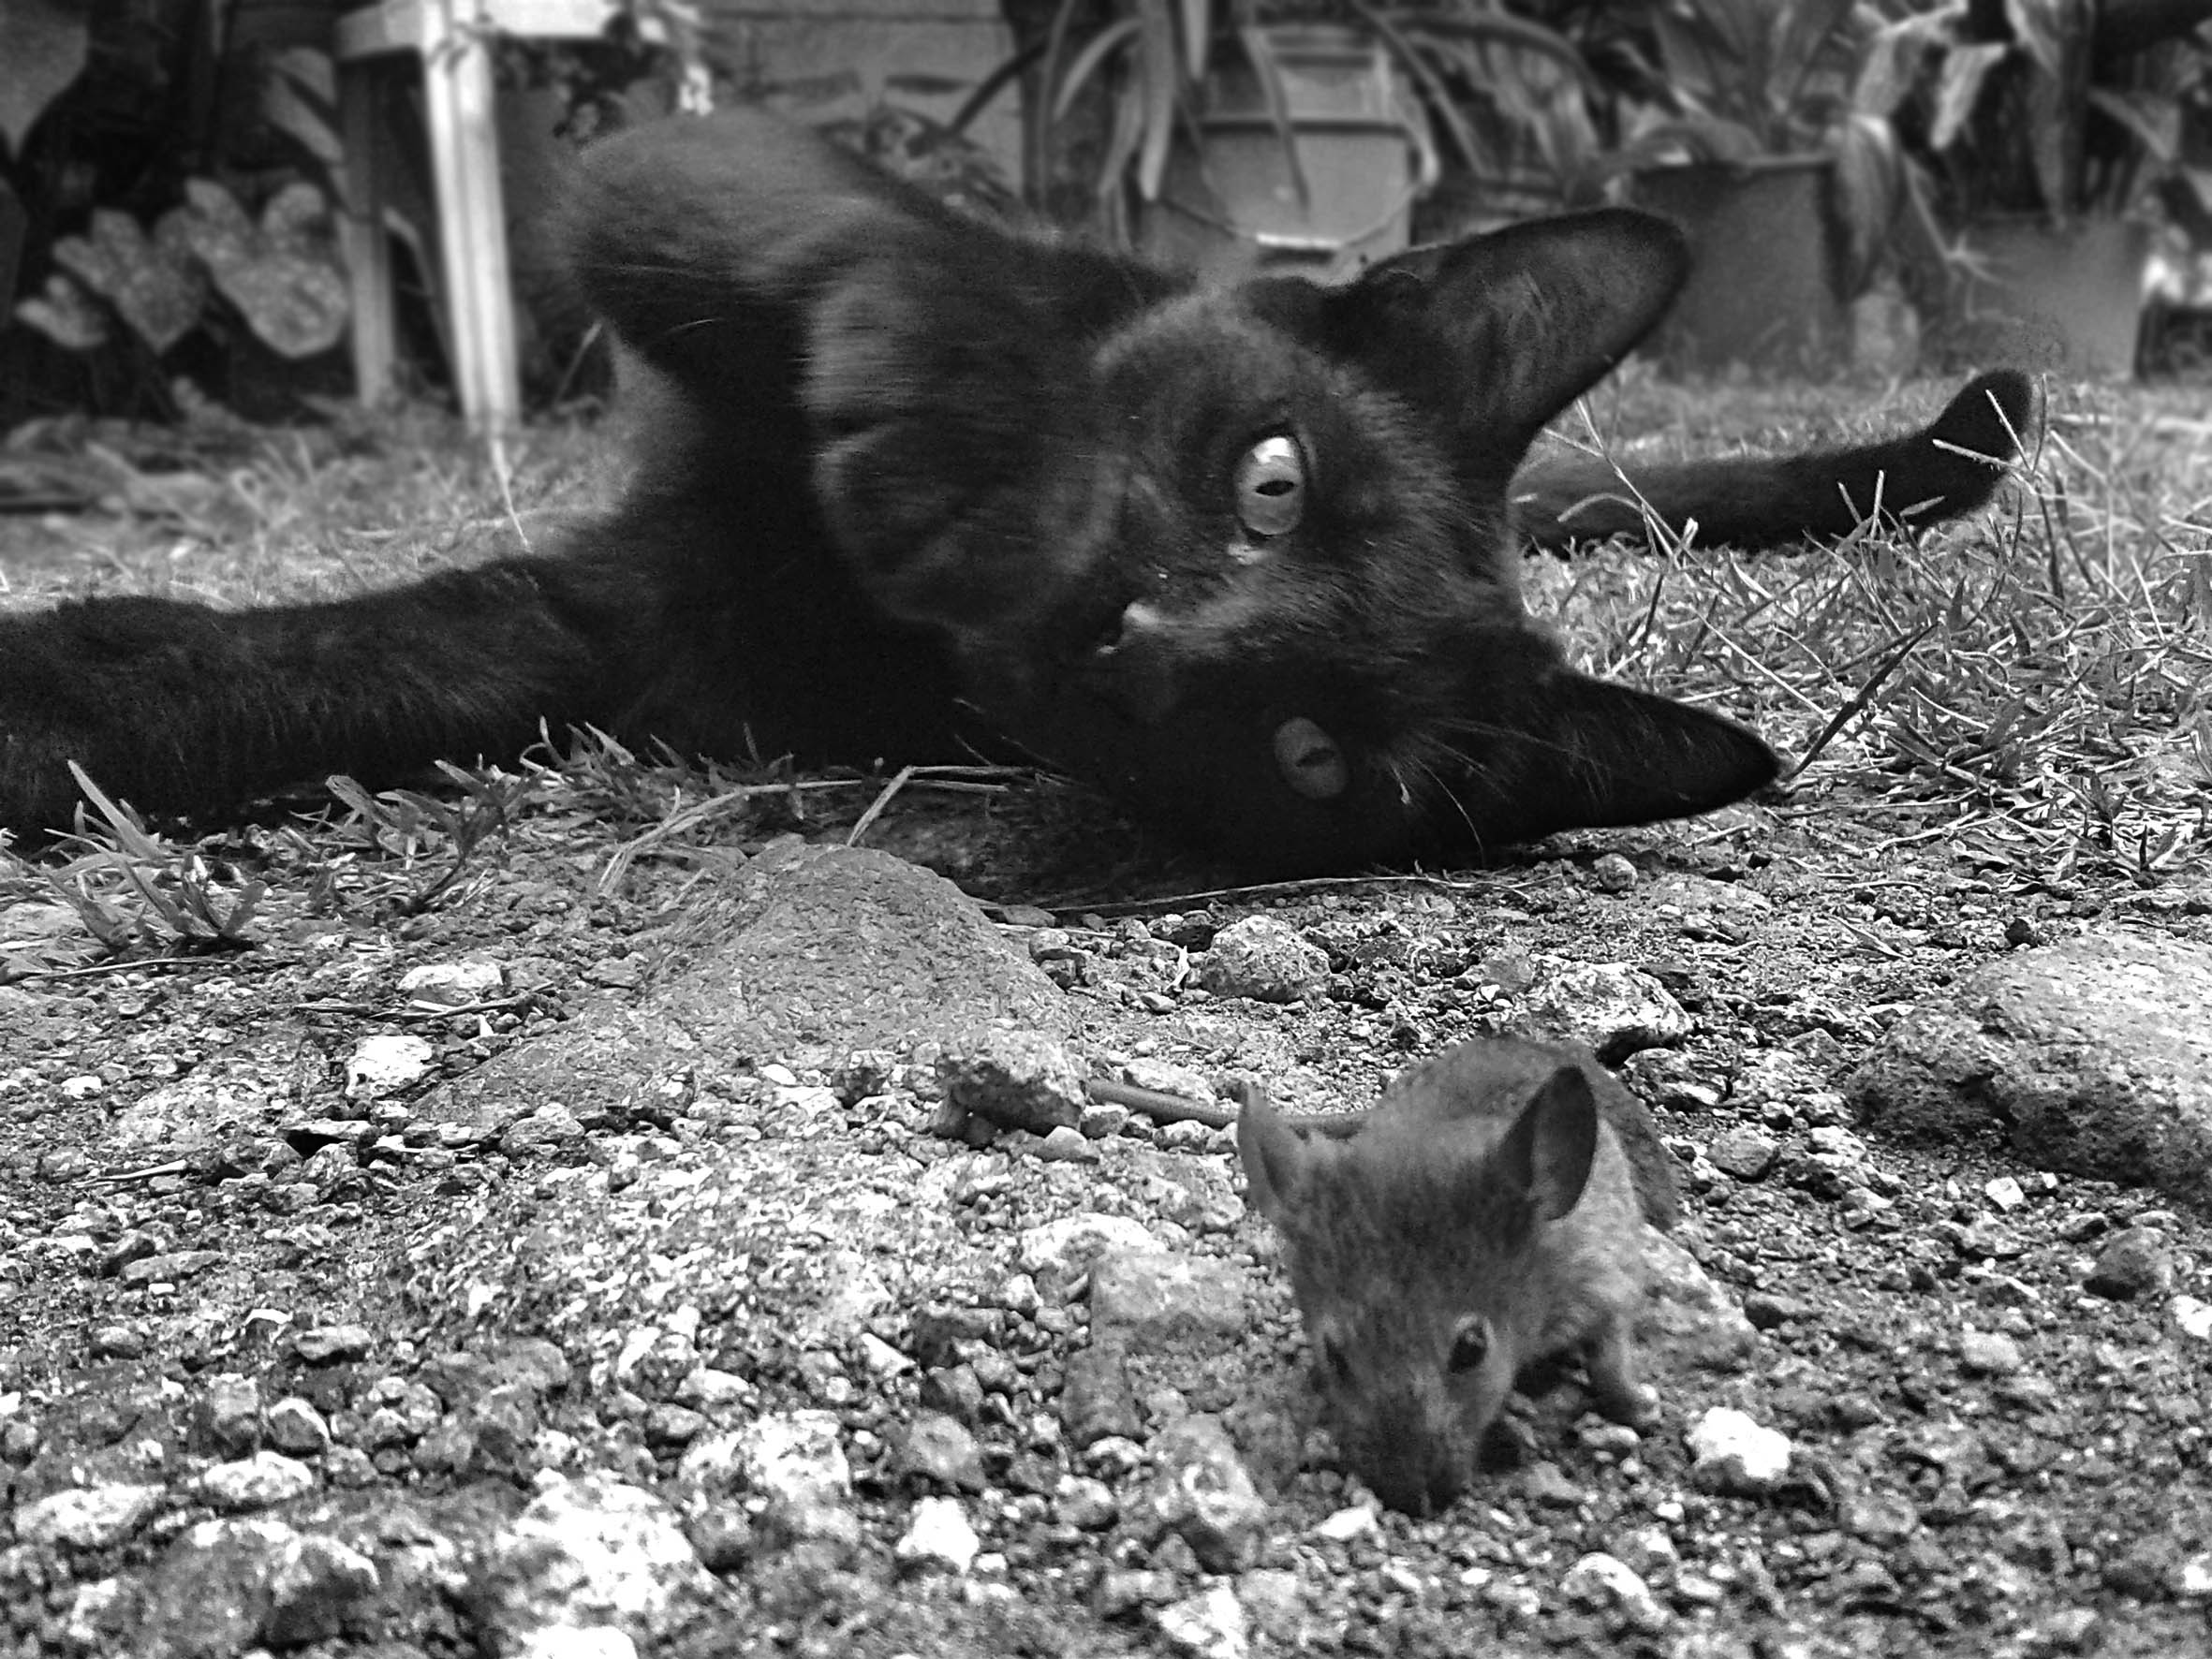
black and white, wildlife, mammal, black, monochrome, fauna, vertebrate, pig, wild boar, monochrome photography, dog like mammal, pig like mammal